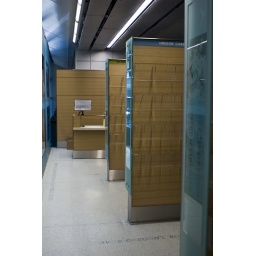
You can see the reflections of the photo wall in the sign panels to the right.